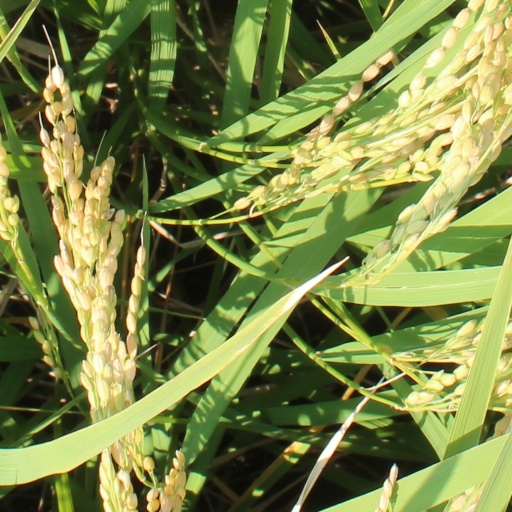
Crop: rice